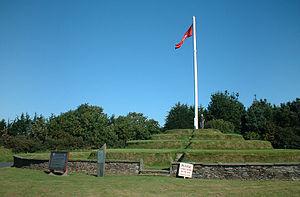
Le Tynwald est le nom donné au parlement de l’île de Man, comprenant deux chambres : la Chambre des Clefs, composée de 24 représentants élus au suffrage universel direct, et le Conseil législatif de l'île de Man, dont les 11 membres sont élus au suffrage indirect.